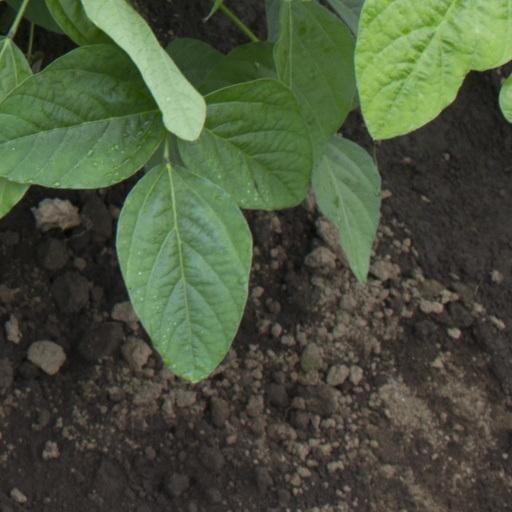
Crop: soybean